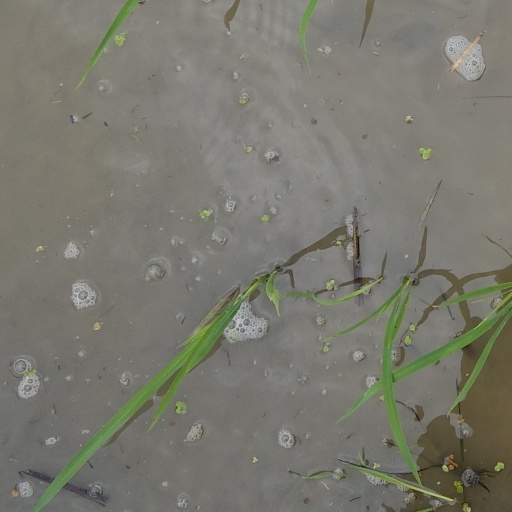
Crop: rice